Benjamin Flight

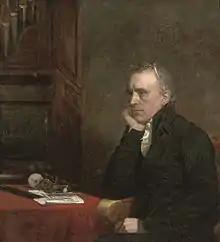
George Dawe: Portrait of Benjamin Flight

Benjamin Flight (1767–1847), was an English organ builder and part of the firm Flight & Robson.